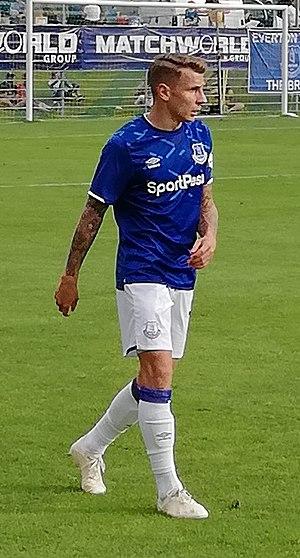
Lucas Digne jouant pour Everton contre le FC Sion lors d'un match amical à Bagnes, en Suisse, en juillet 2019
Lucas Digne, né le 20 juillet 1993 à Meaux, est un footballeur international français qui évolue au poste de défenseur à l'Everton FC.